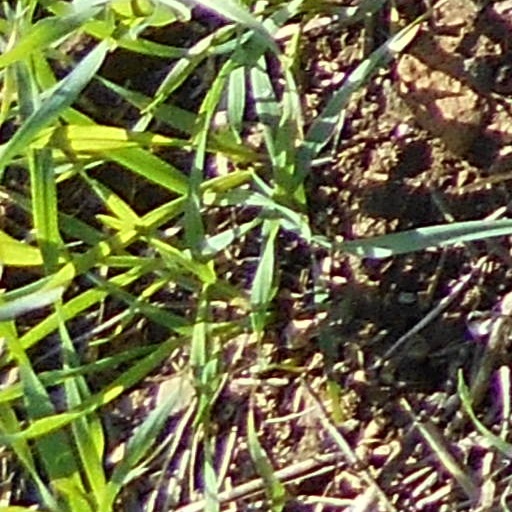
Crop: wheat